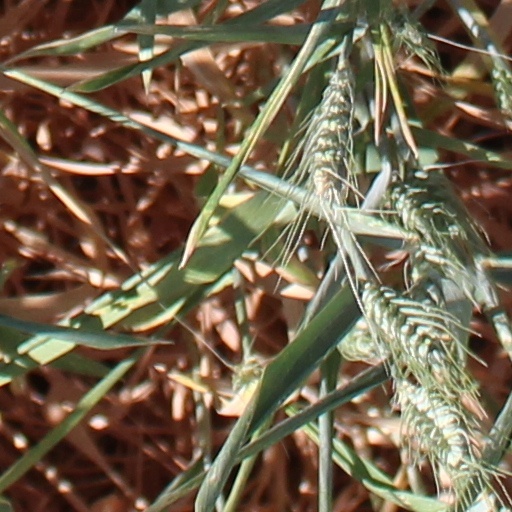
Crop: wheat